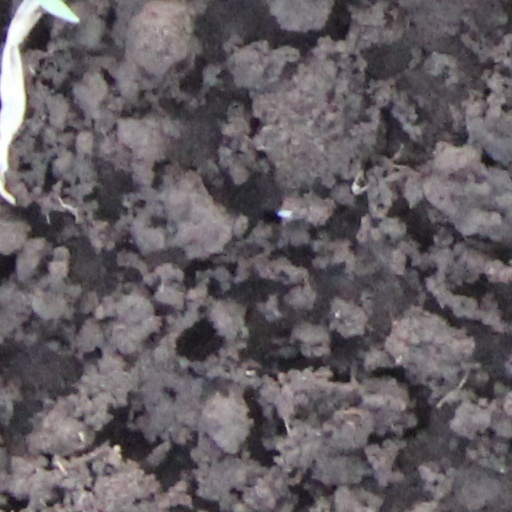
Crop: wheat